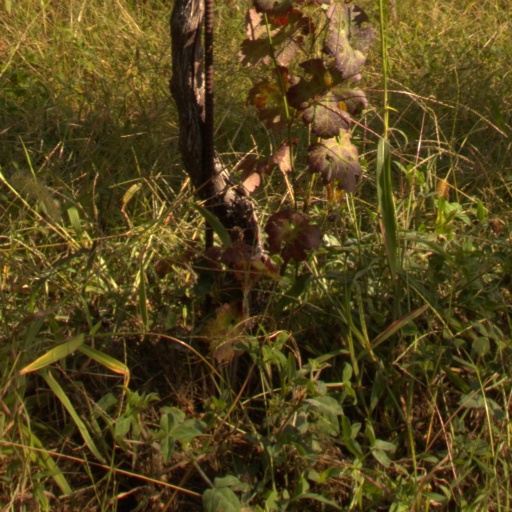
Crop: grape